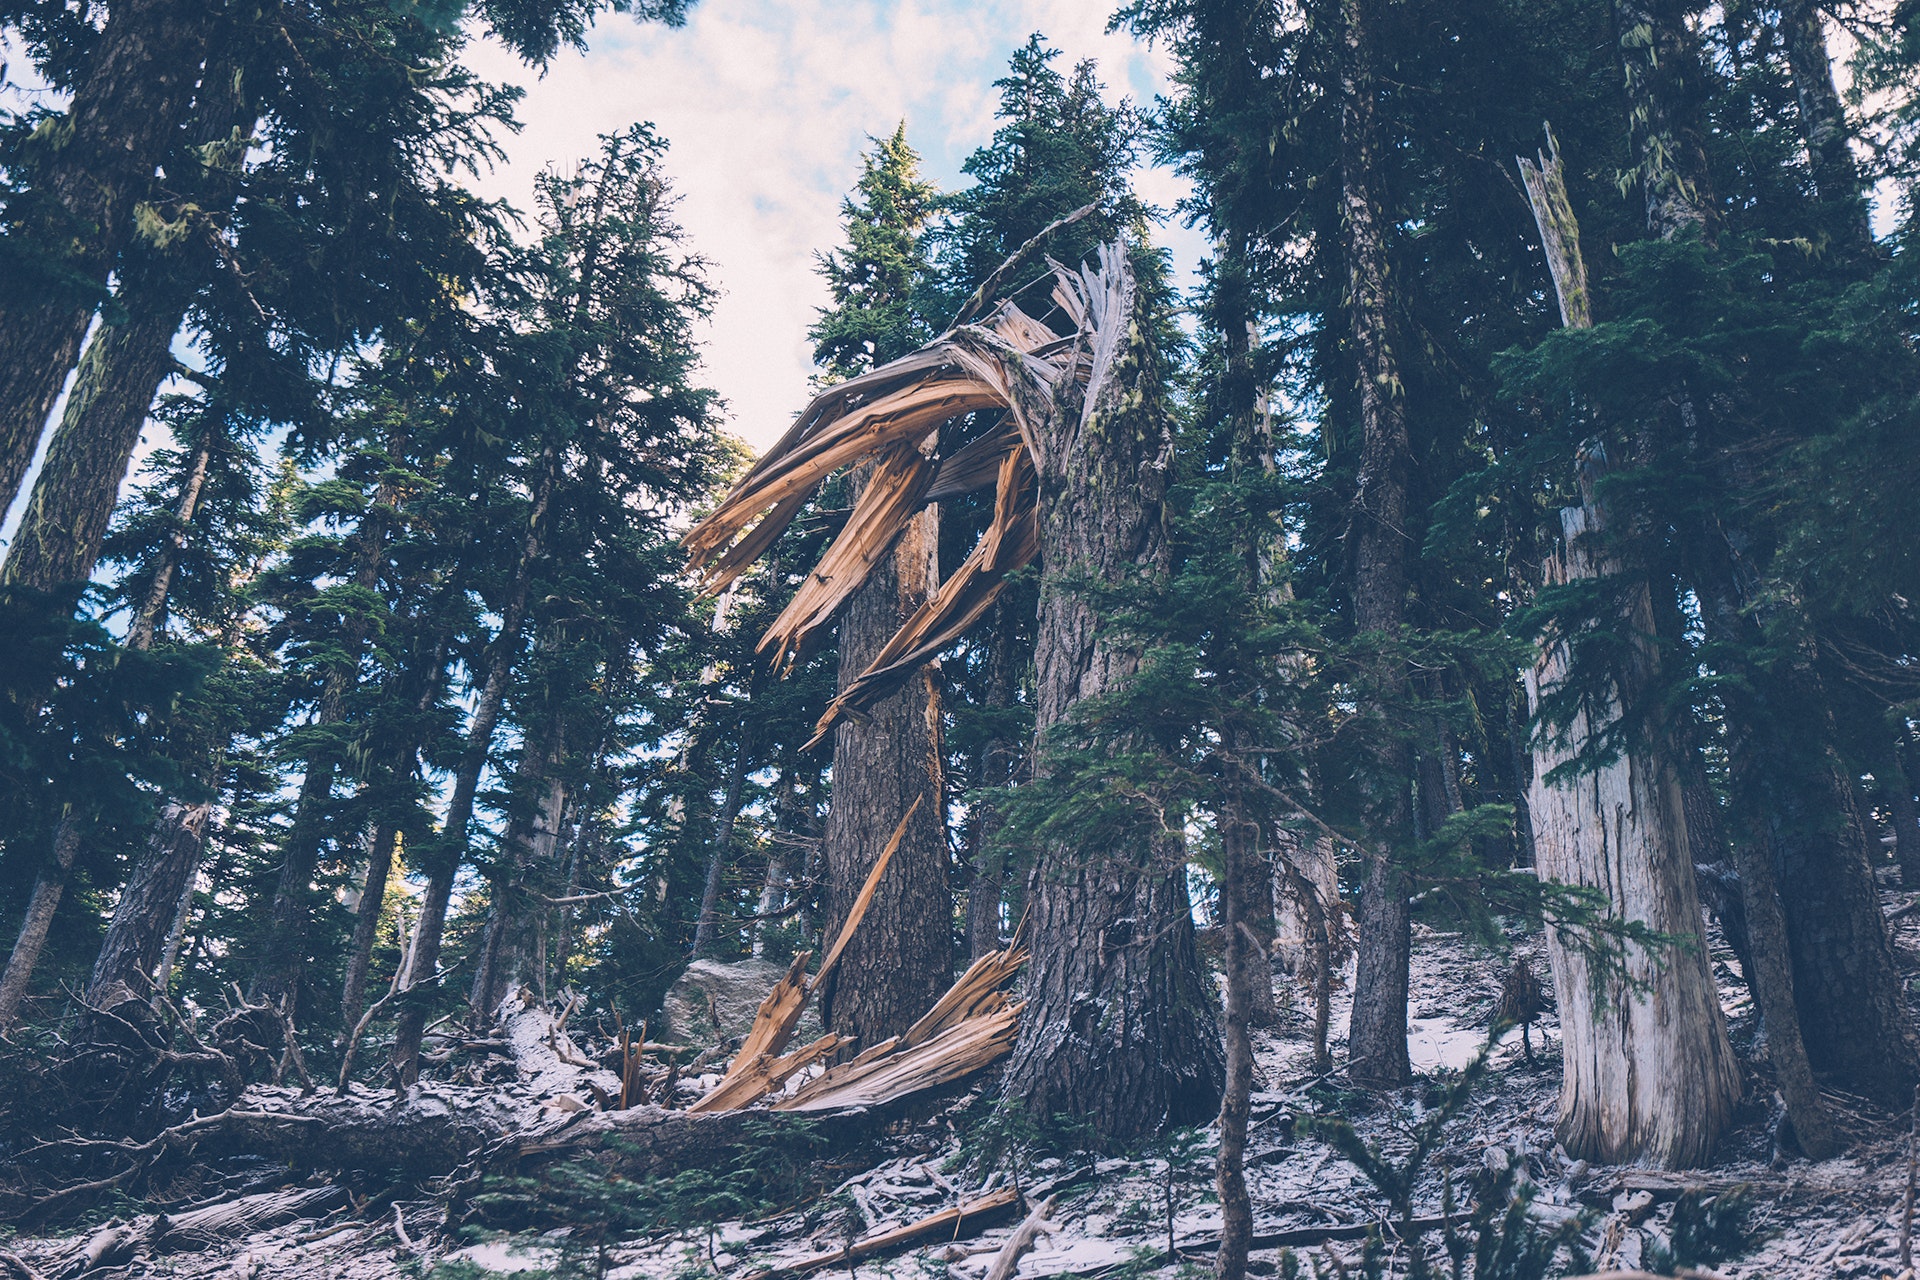
Bigtree, tree, forest, natural environment, old growth forest, redwood, woody plant, trunk, grove, plant, wood, temperate coniferous forest, Northern hardwood forest, woodland, spruce fir forest, art, national park, Environmental art, valdivian temperate rain forest, pine family, jungle